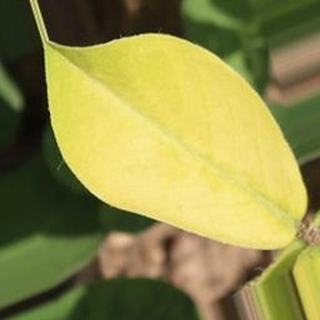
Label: groundnut_nutrition_deficiency